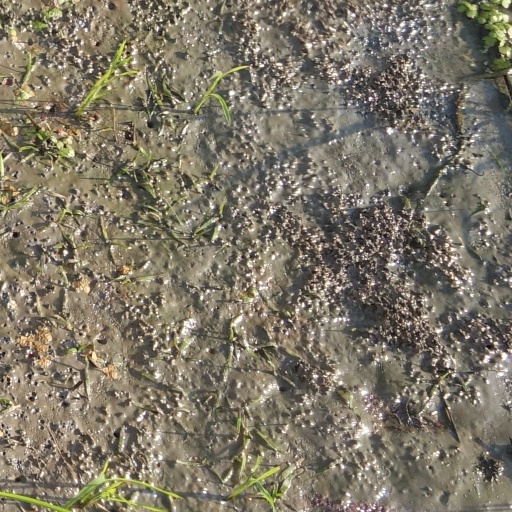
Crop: rice